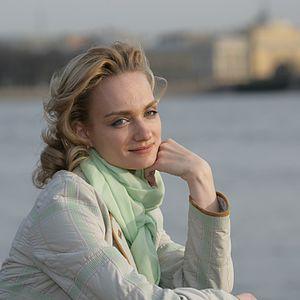
Irina Vladimirovna Kolesnikova, née en 1980 à Léningrad, est une ballerine russe.